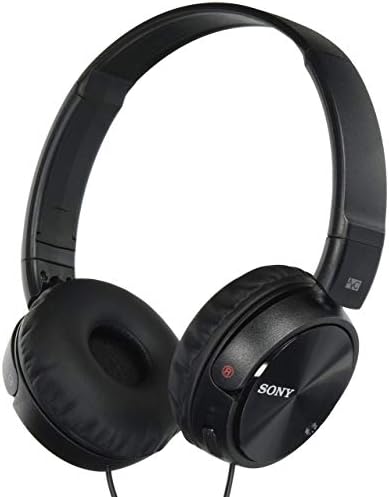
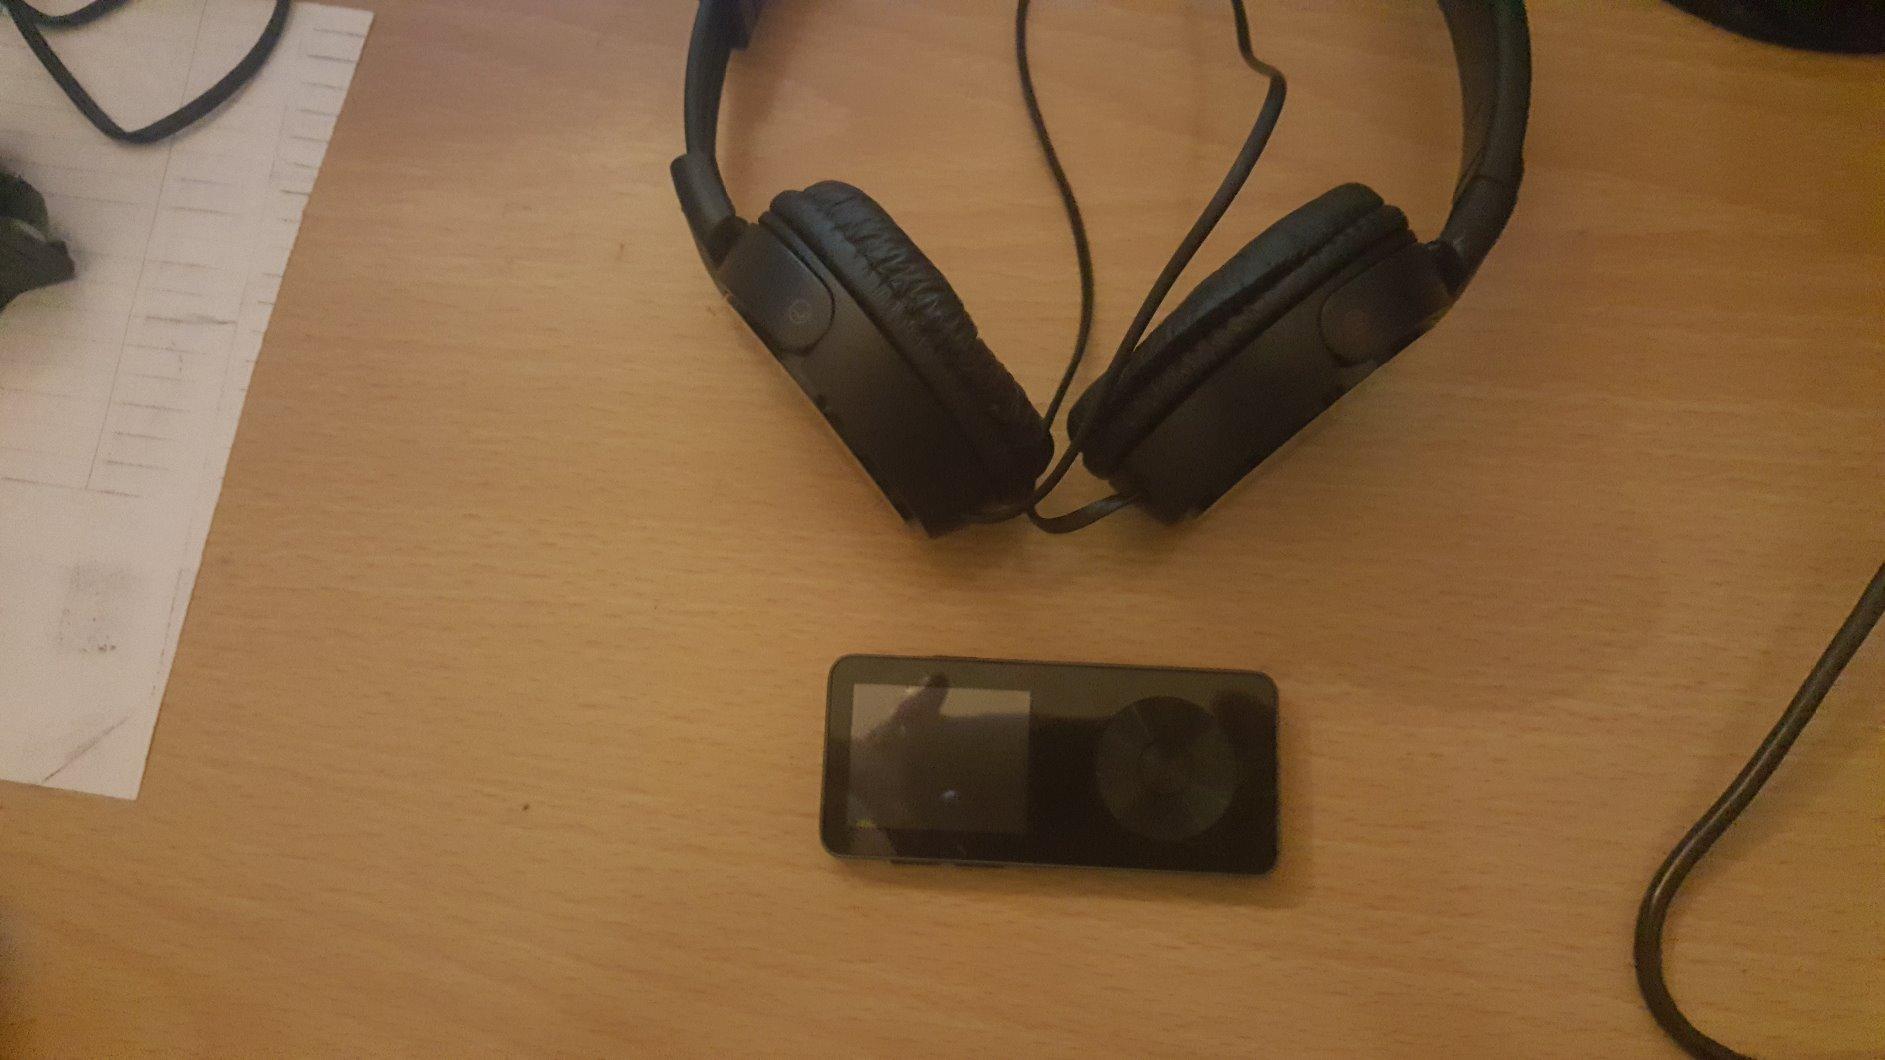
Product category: headphones
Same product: yes